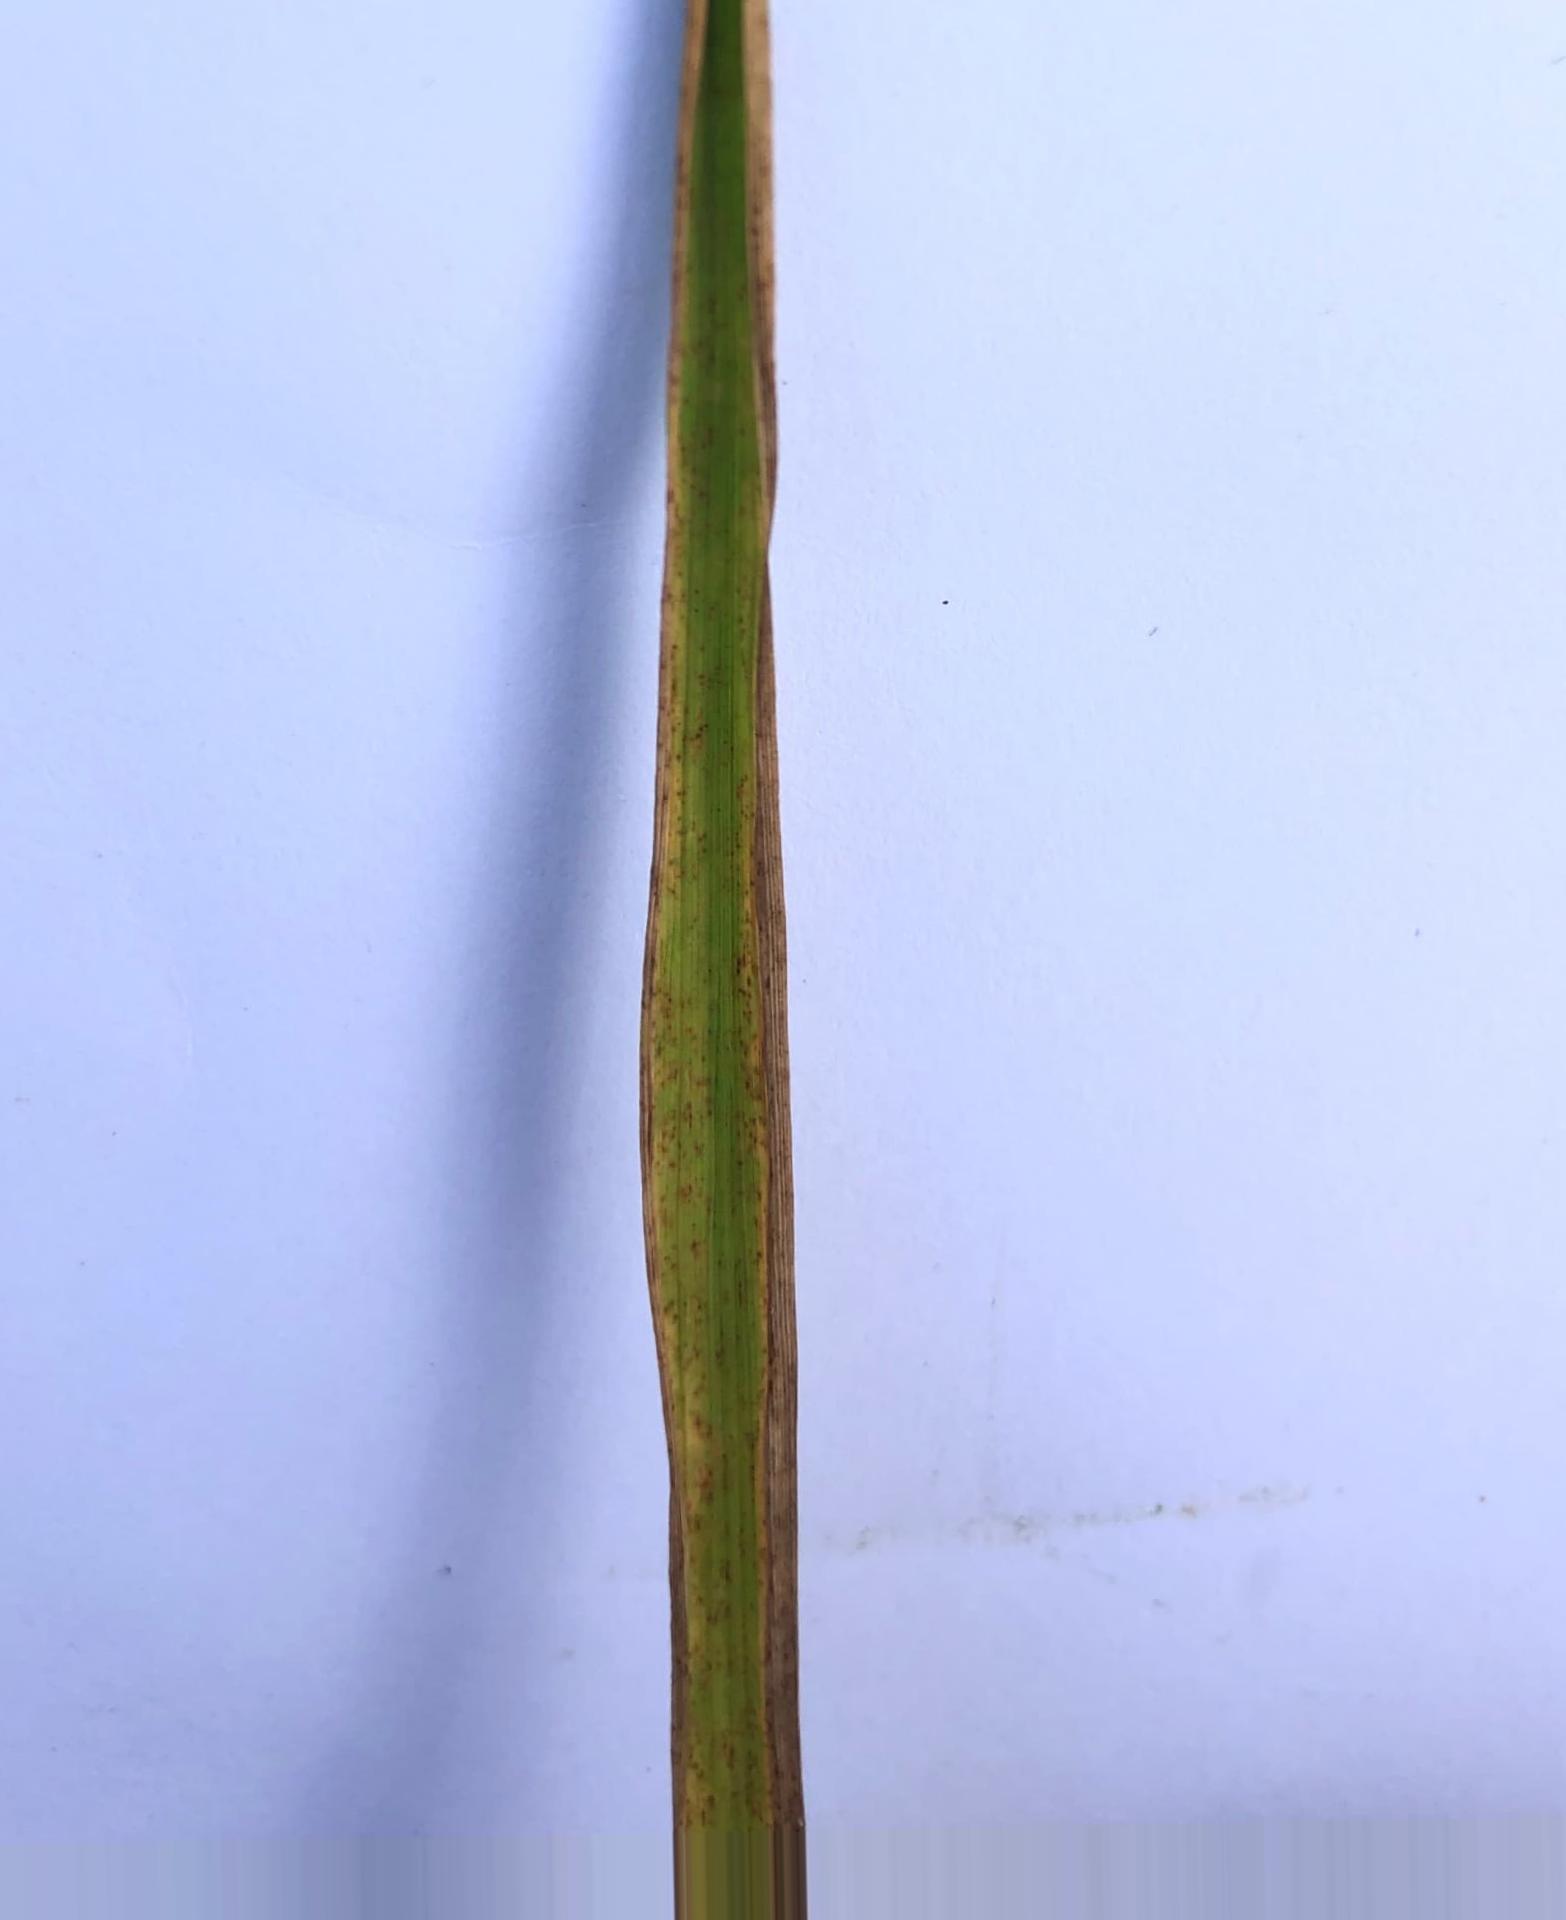
Nhãn: Tungro virus